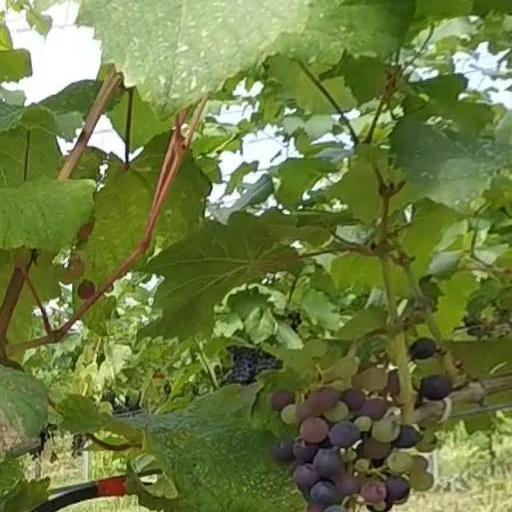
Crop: grape